Museum Park (Miami)

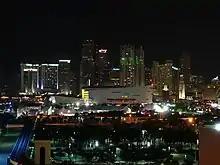
Museum Park during Ultra Music Festival and Earth Hour in March 2010

From the early 1900s to the mid-1960s, the park had been the location of the Port of Miami, until the port was eventually moved to neighboring Dodge Island in the mid-1960s. Once the port moved out to Dodge Island, the land was cleaned up of industrial residue from decades of port trade, and the park was designed, finally opening up in 1976, as Downtown's second large park after Bayfront Park.